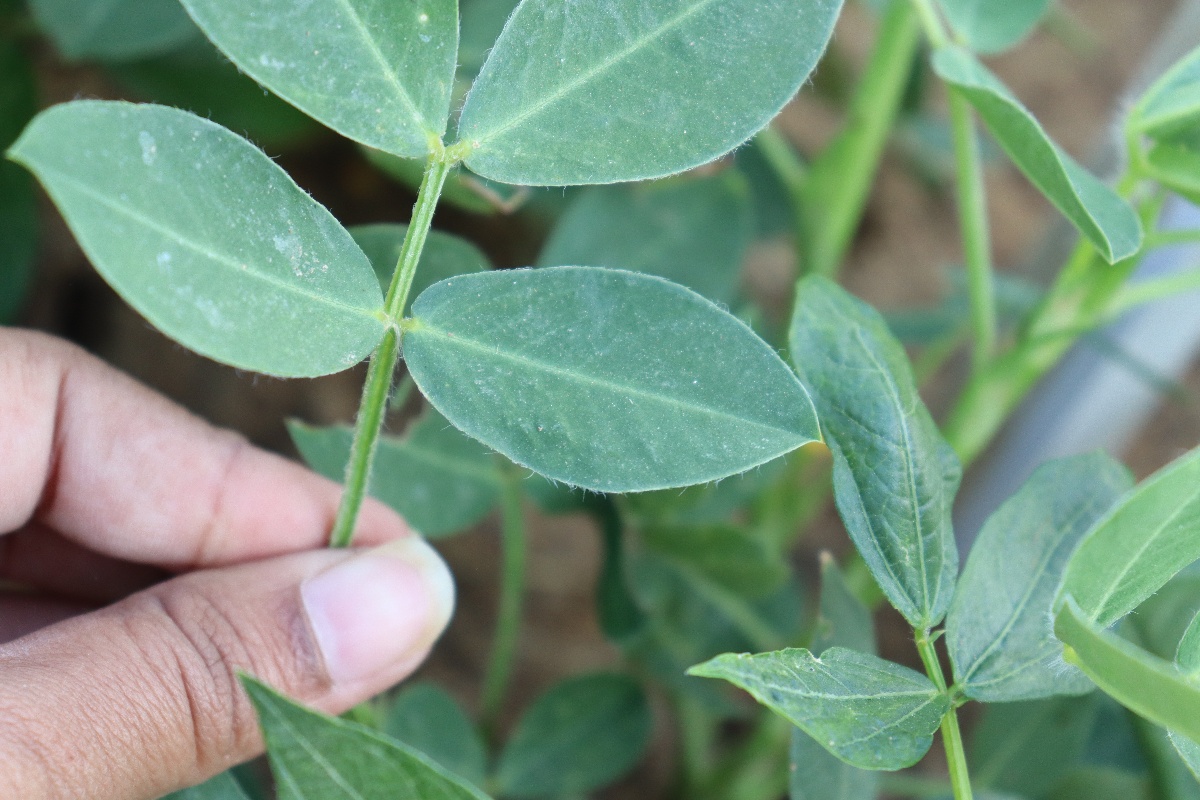
Label: early_leaf_spot